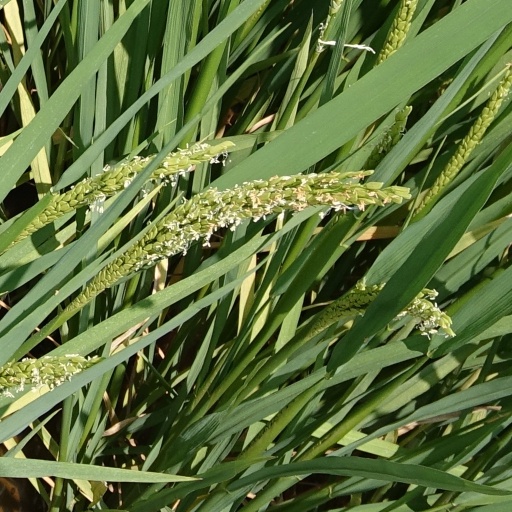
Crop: rice